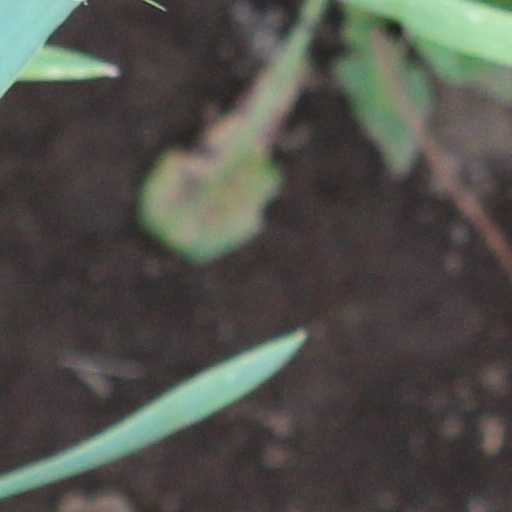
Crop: wheat